Laborers' International Union of North America

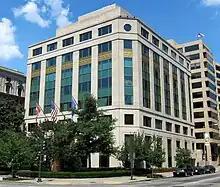
LIUNA's headquarters is in the Moreschi Building in downtown Washington, DC

The Laborers' International Union of North America (LIUNA, stylized as LiUNA!), often shortened to just the Laborers' Union, is an American and Canadian labor union formed in 1903. As of 2017, they had about 500,000 members, about 80,000 of whom are in Canada. The current general president is Brent Booker who was appointed general president in 2023. There are nine regions across North America; these regions are further divided into 500 local unions. One region is in Toronto, Canada, and is led by Joseph Mancinelli, Local 183, which is the largest construction local union in North America.